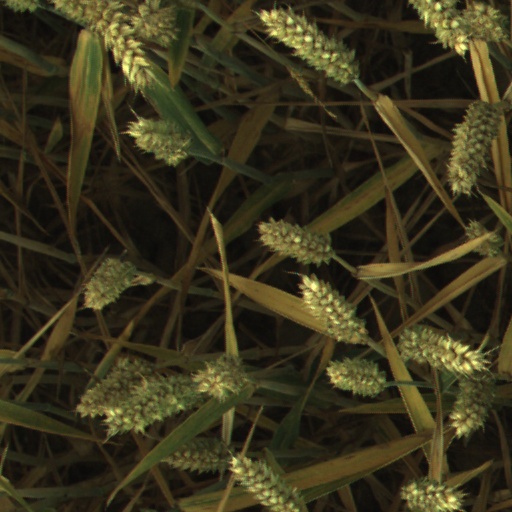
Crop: wheat